Jindřich Prucha

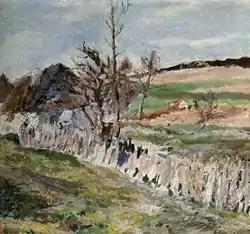
A Dry Day (1913)

In June 1914, his reserve unit was mobilized. After a few weeks in Močovice, he was sent to Galicia. He was killed in battle shortly after, but he was buried in a mass grave and his family was not notified for several months.